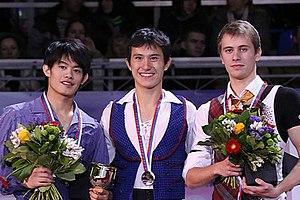
La Coupe de Russie est une compétition internationale de patinage artistique qui se déroule en Russie au cours de l'automne. Elle accueille des patineurs amateurs de niveau senior dans quatre catégories: simple messieurs, simple dames, couple artistique et danse sur glace.